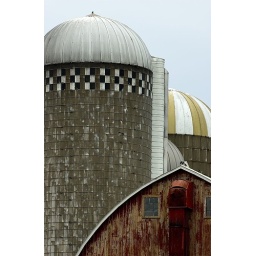
The deep red of the barn comes from being wet in the rain. see large